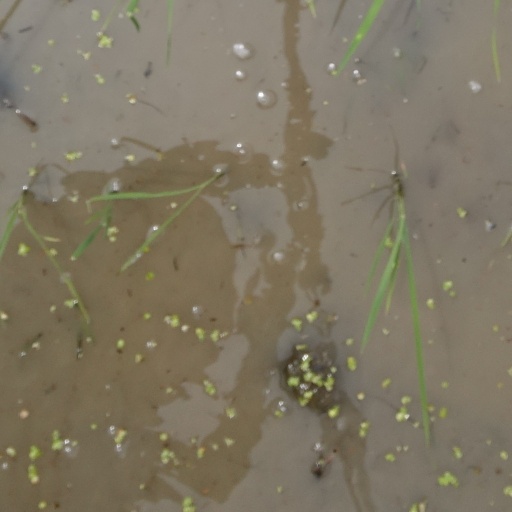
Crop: rice